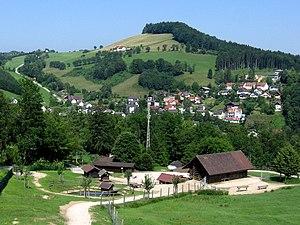
La fragmentation des forêts désigne toutes les formes de fragmentation des habitats naturels forestiers.